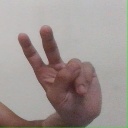
अक्षर: ऐ